Steve Mifsud

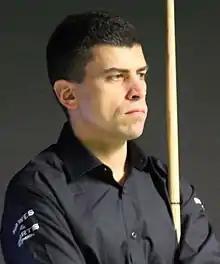

Steve Mifsud (born 25 August 1972 in Australia) is a Maltese Australian professional snooker player.